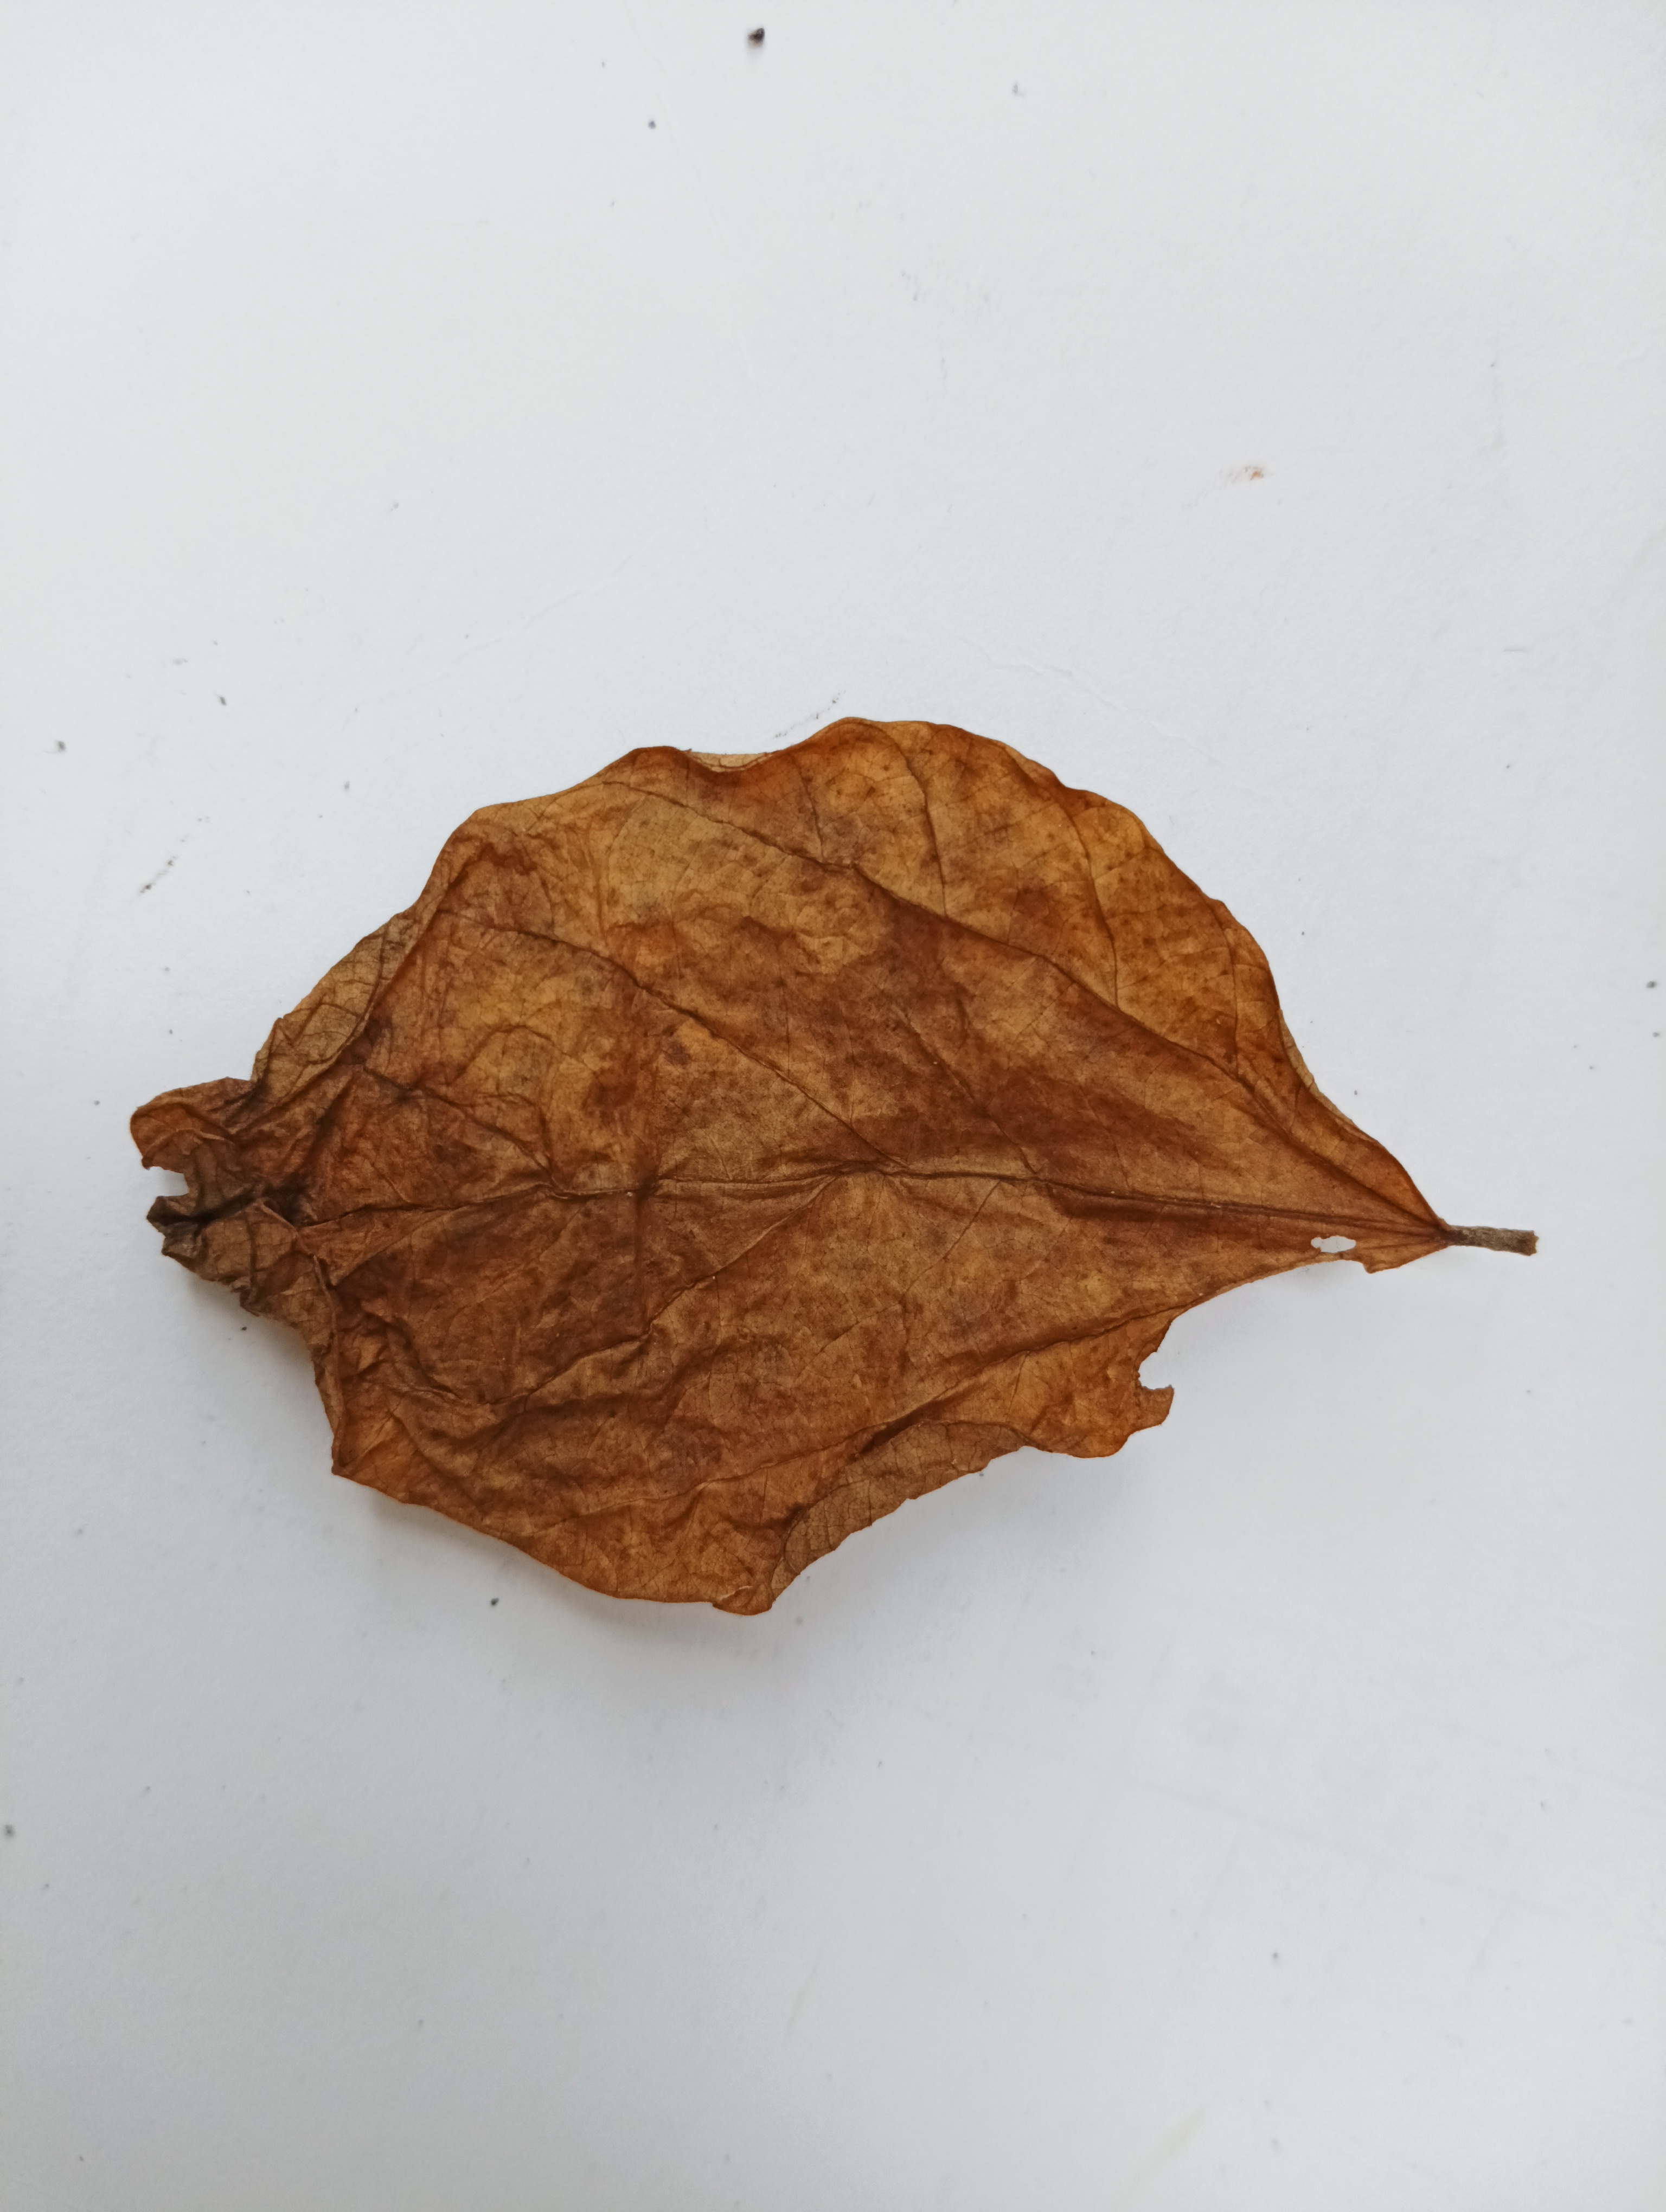
Label: Dry_leaf